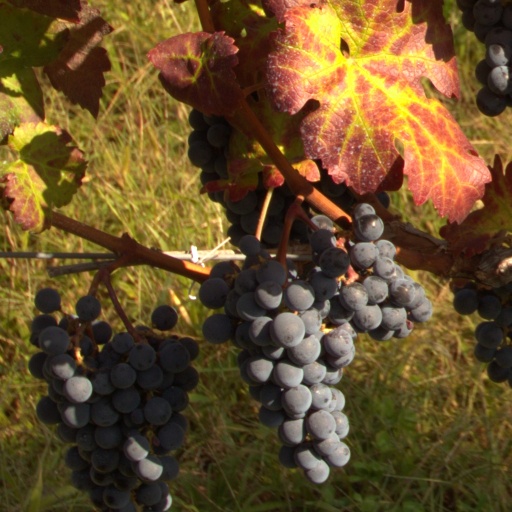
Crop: grape